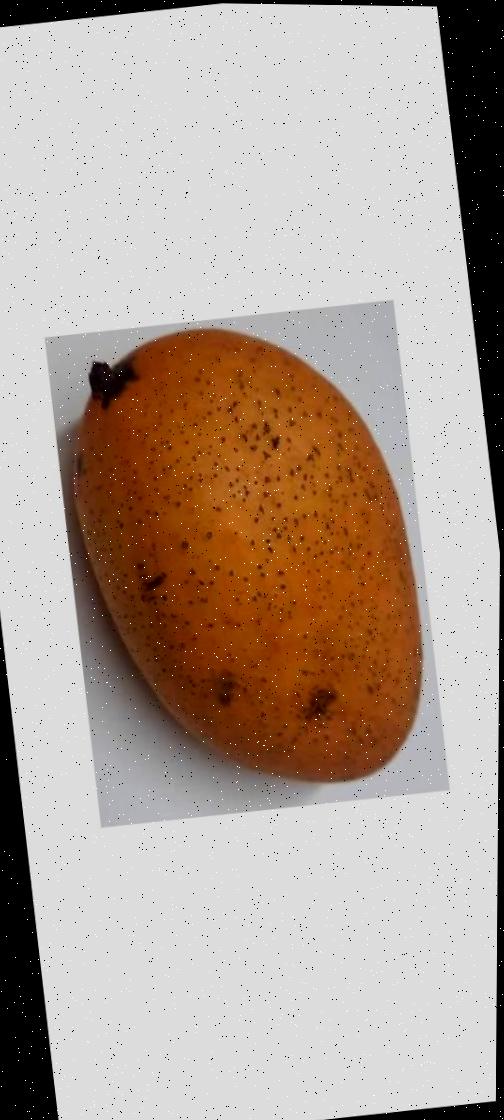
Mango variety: Ashshina Classic